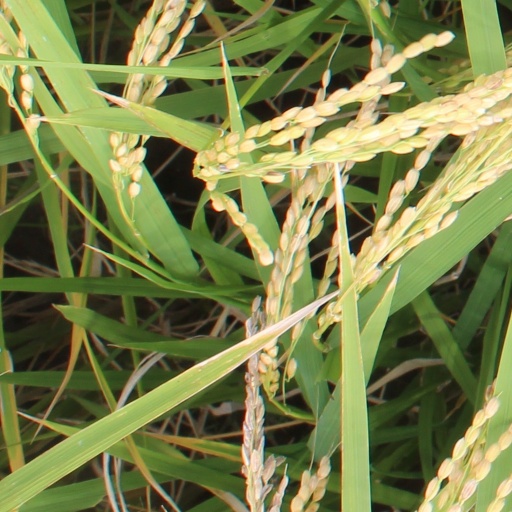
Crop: rice